Pholidoptera griseoaptera

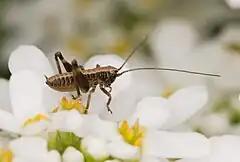
Nymph

"Pholidoptera griseoaptera" can reach a body length of 11 to 21 mm (males) and 15 to 20 mm (females), much smaller than the similar "Pholidoptera aptera". The sickle-shaped and upward curved ovipositor of the females is 8 to 10 mm long, while the males have two short cerci. The antennae and the hind legs are quite long.